Vicious Rumors

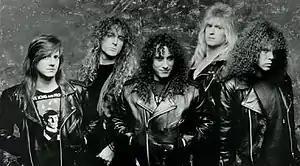
Vicious Rumors in 1988

Vicious Rumors are an American power metal band, originally formed in 1979 in the San Francisco Bay Area. The band was conceived by founder and guitarist/vocalist Geoff Thorpe, and has been actively recording and touring worldwide since their full-length recording debut in 1985. They are signed to the Germany-based label SPV/Steamhammer.